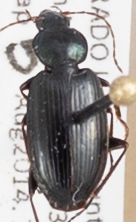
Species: Agonum placidum
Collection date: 2014-08-05
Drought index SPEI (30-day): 0.05
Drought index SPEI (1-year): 0.71
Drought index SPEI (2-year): -0.728